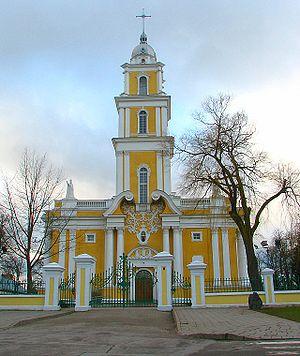
Le diocèse de Panevėžys est une circonscription ecclésiastique de l'Église catholique en Lituanie dont le siège se trouve à Panevėžys. L'évêque actuel est Linas Vodopjanovas.
La cathédrale du Christ-Roi est une cathédrale catholique située à Ponevej en Haute-Lituanie. Elle a été construite de 1904 à 1930 dans un style éclectique néo-baroque et néo-classique. Elle a été consacrée comme cathédrale du diocèse en 1926.